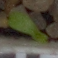
Label: scentless_mayweed